Demone Harris

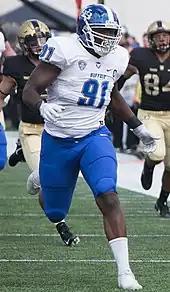
Harris with Buffalo in 2017

Harris attended Bishop Timon – St. Jude High School in Buffalo where he focused on basketball and did not play football until his junior year. Harris attended the University at Buffalo where he walked on to the football team and redshirted as a freshman. As a redshirt junior in 2017, he was nominated for the Burlsworth Trophy and named to the All-Mid-American Conference Second Team.